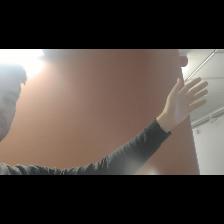
Label: Human